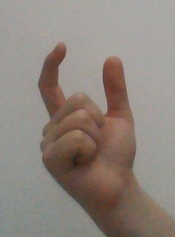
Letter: nun